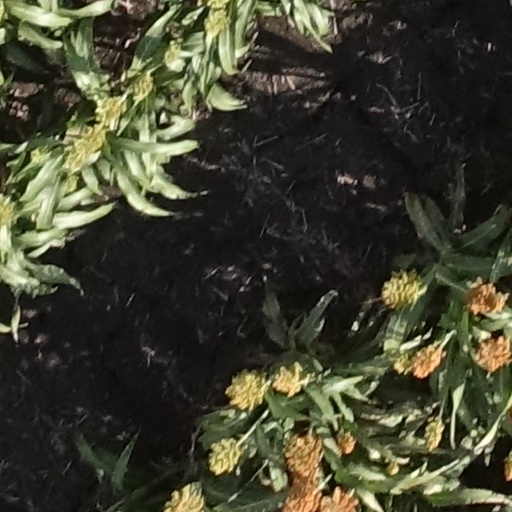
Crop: sorghum